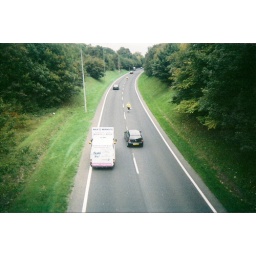
or just a crazy man walking in the middle of a main road